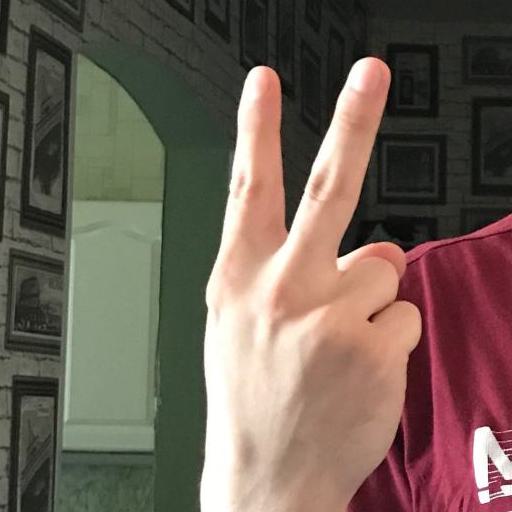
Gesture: peace_inverted